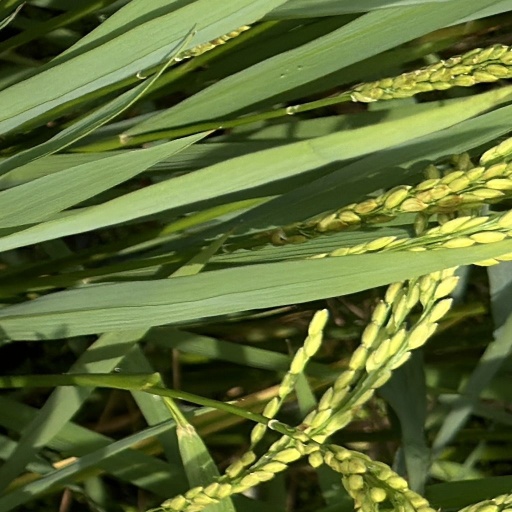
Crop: rice